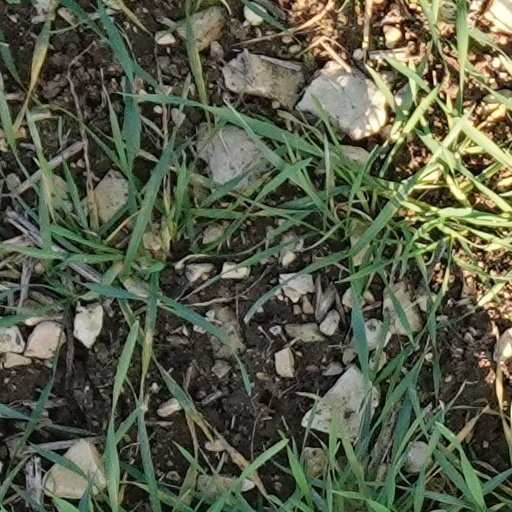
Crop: wheat